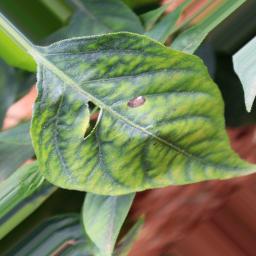
Label: cercospora